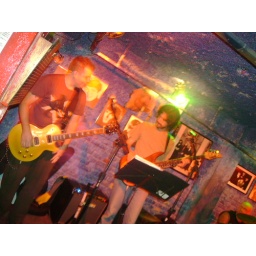
TRIO PLAFT live in dinossauros rock bar